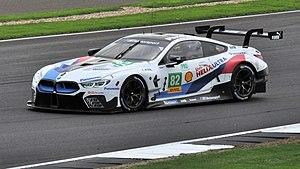
Connor De Phillippi, né le 25 décembre 1992 à San Clemente aux États-Unis, est un pilote automobile américain.
La BMW M8 GTE est une voiture de course développée par BMW pour courir dans les catégories LM GTE de l'Automobile Club de l'Ouest et GTLM de l'International Motor Sports Association. Elle a été dévoilée au Salon de Francfort le 12 septembre 2017.
La Série 8 II est une berline grand tourisme produite par le constructeur automobile allemand BMW et commercialisée à partir de novembre 2018. Elle est commercialisée en coupé et cabriolet, et une troisième version coupé 4 portes existe dénommée Gran coupé.